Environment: real
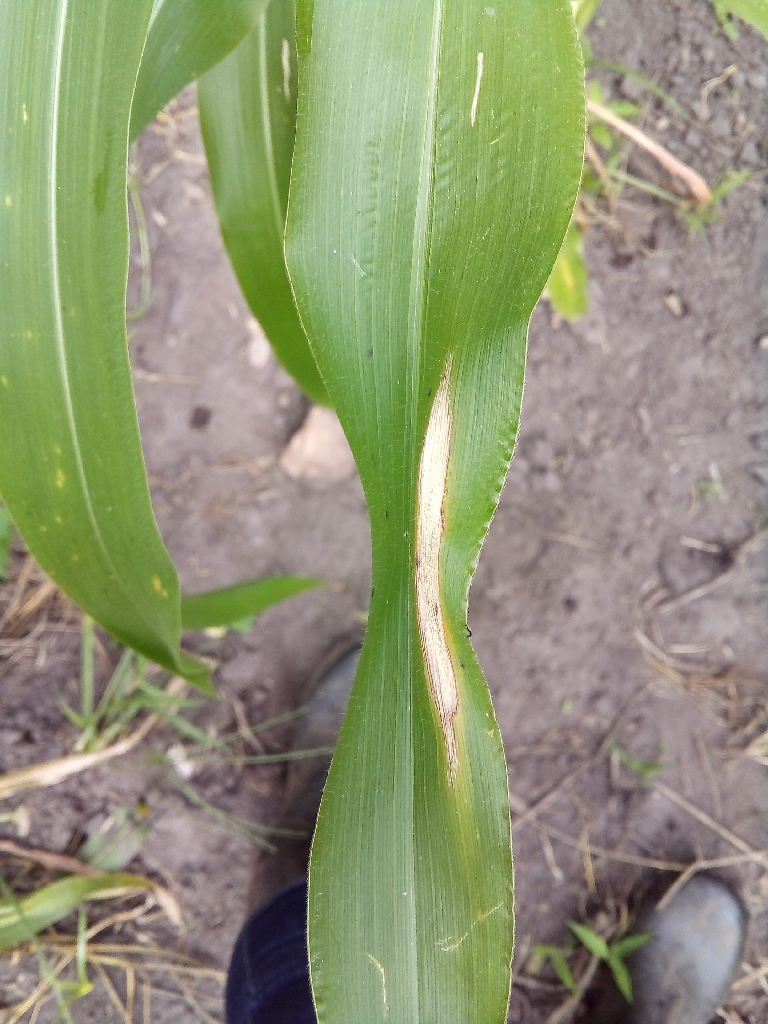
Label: northern_corn_leaf_blight